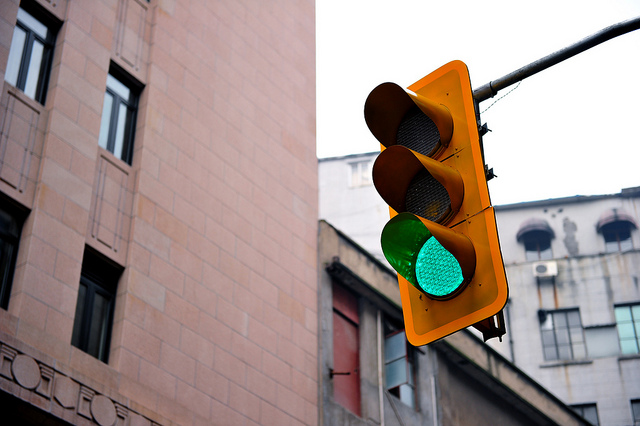
user: Given an image and a question. Answer the question in a short answer. Question: What are the three colors on a stop light? Short Answer:
assistant: red yellow green